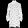
Label: Dress